Fang district

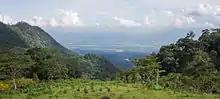
View from Rte 1340, Daen Lao Range, Fang Valley

Neighboring districts are (from the northeast, clockwise) Mae Ai of Chiang Mai Province, Mae Suai of Chiang Rai province, Chai Prakan of Chiang Mai Province, and Shan State of Myanmar. The Fang River, a tributary of the Kok River, gives its name to the district.